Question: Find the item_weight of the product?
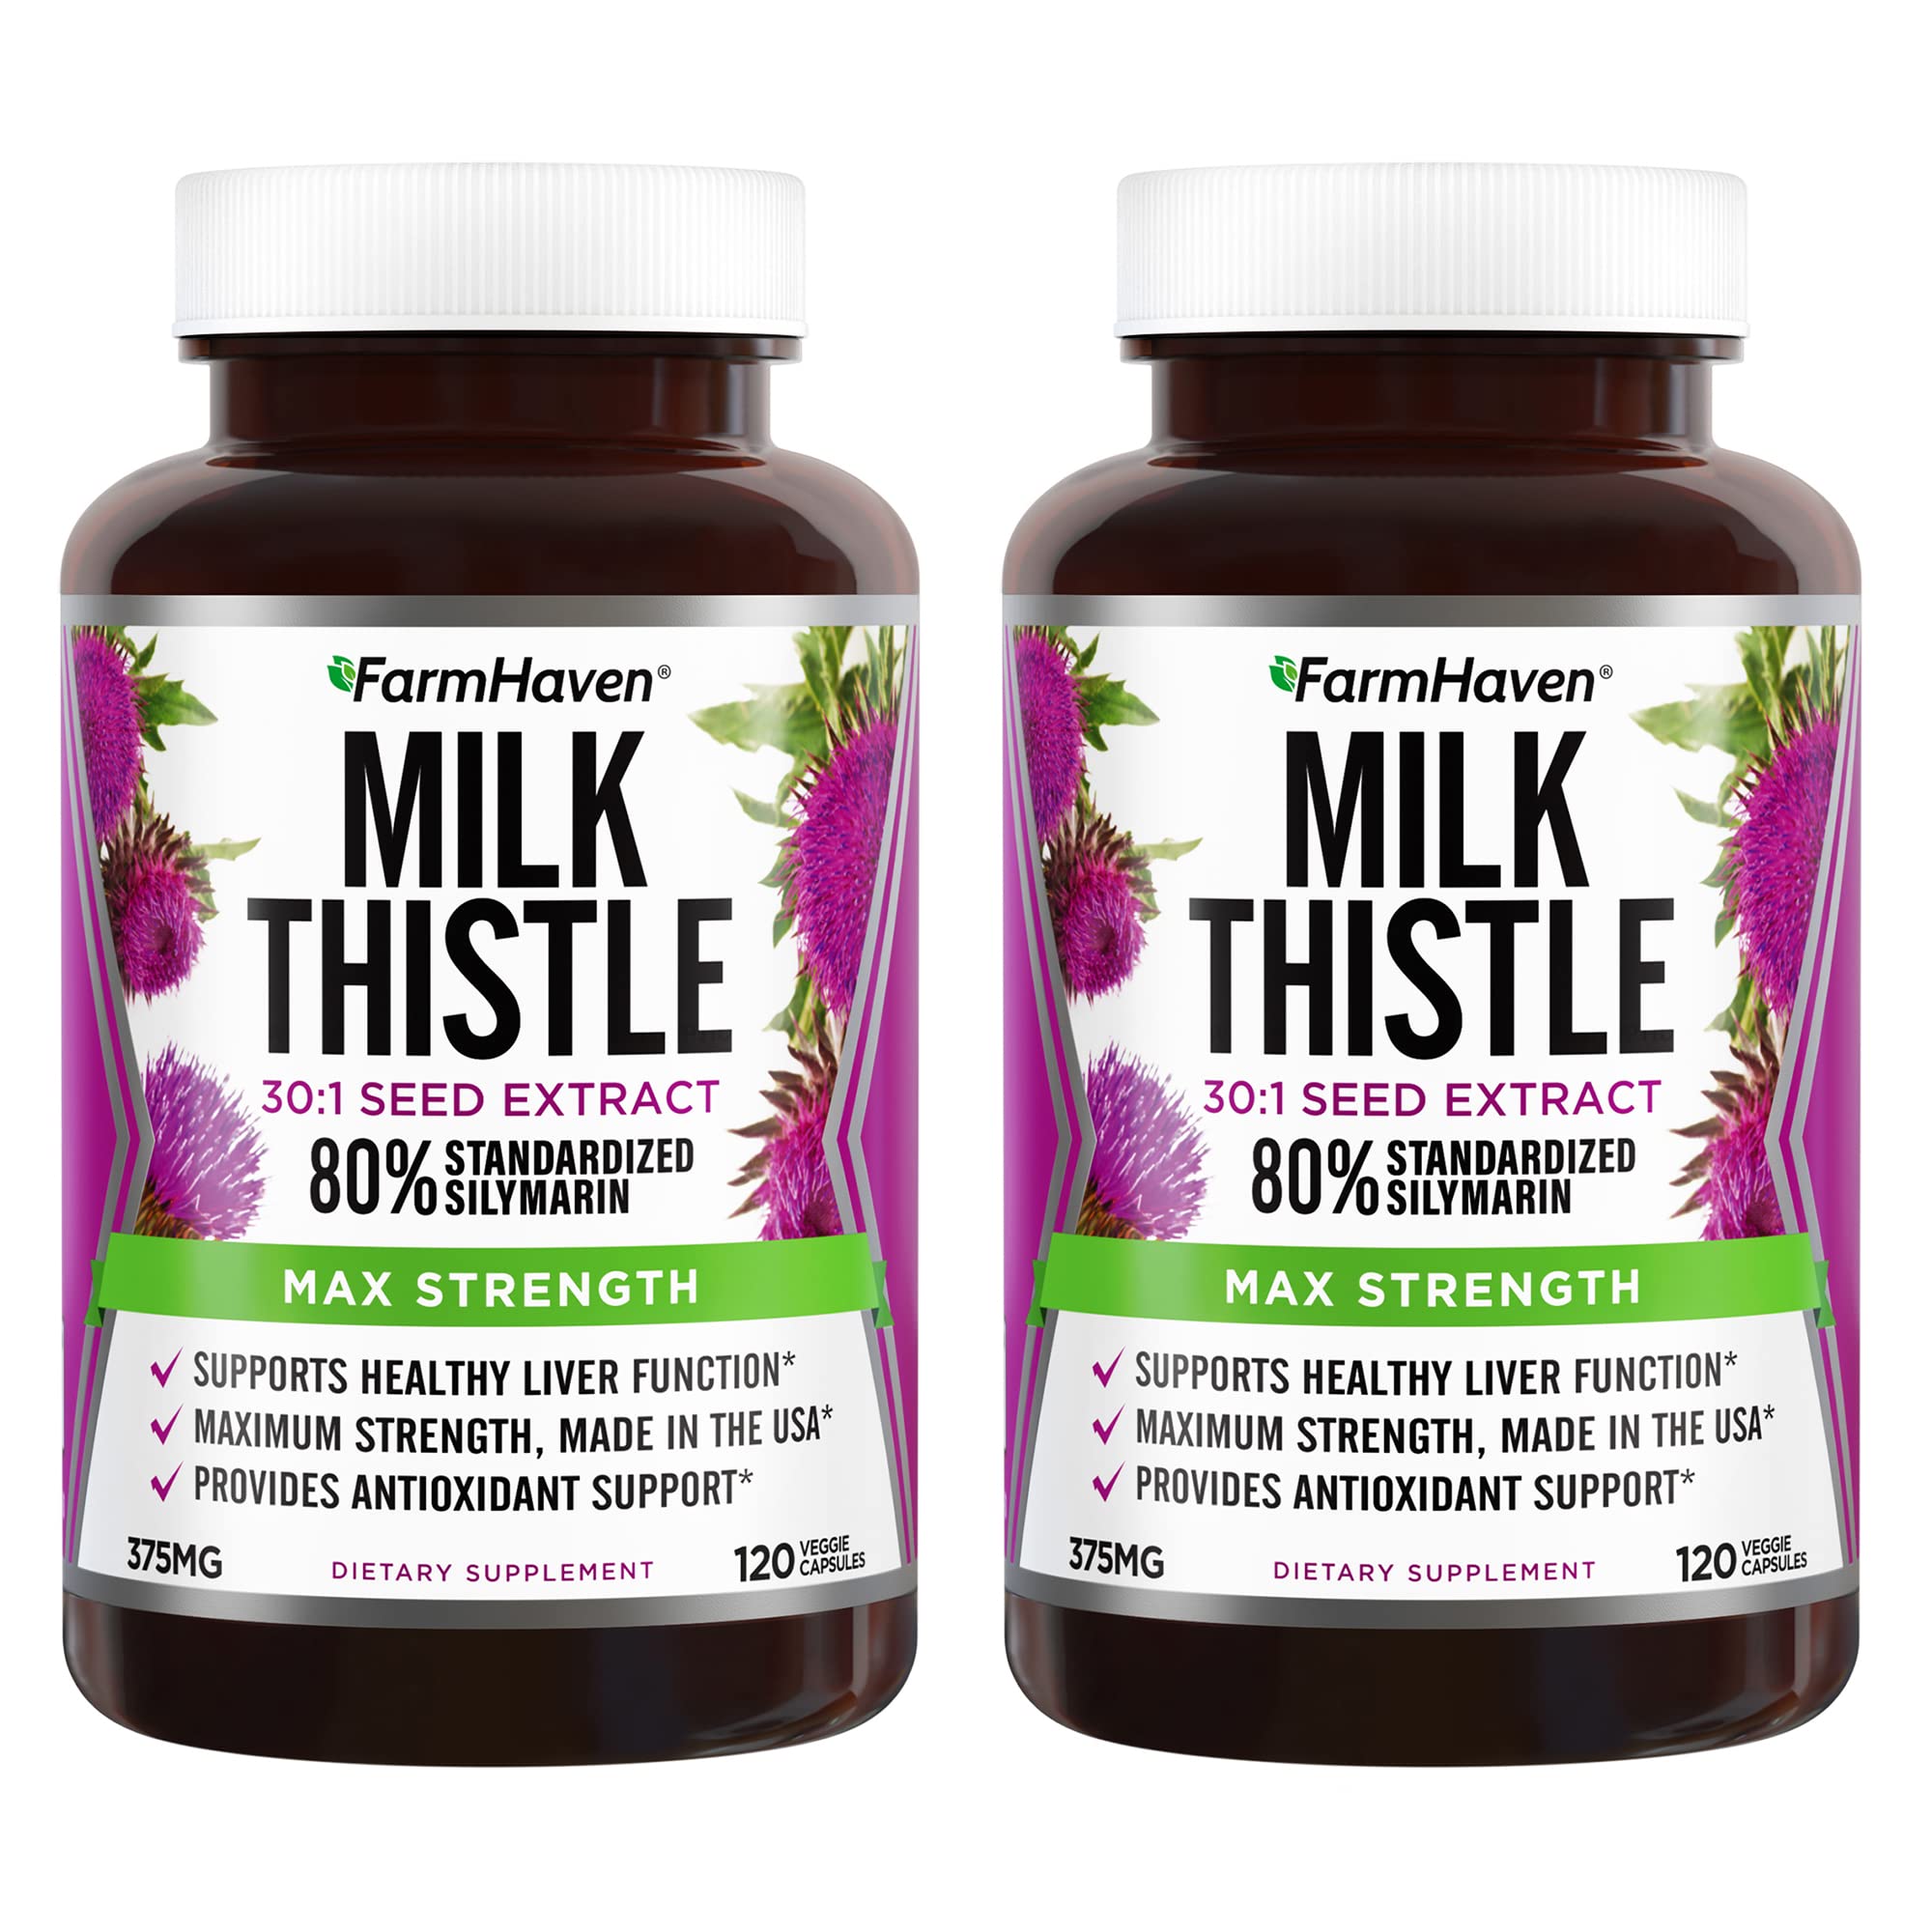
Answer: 375.0 milligram